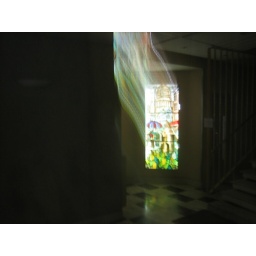
A combination of two fuck-ups. Accidentally long exposure time and an unsteady hand. Stained glass window in a lobby.